The Tunnel of Love

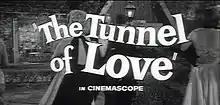
Title card from the trailer

The Tunnel of Love is a 1958 American romantic comedy film directed by Gene Kelly and starring Doris Day and Richard Widmark. The film follows a married suburban couple who want a child but are unable to conceive. After adopting a child, they find the baby looks suspiciously like the adoptive father (Widmark). It is based on the 1957 hit Broadway play by Peter De Vries and Joseph Fields, which in turn was based on De Vries' 1954 novel. "The Tunnel of Love" is the first film directed by Kelly in which he did not also appear. Day received a nomination for the Golden Globe Award for Best Actress – Motion Picture Musical or Comedy for her performance.